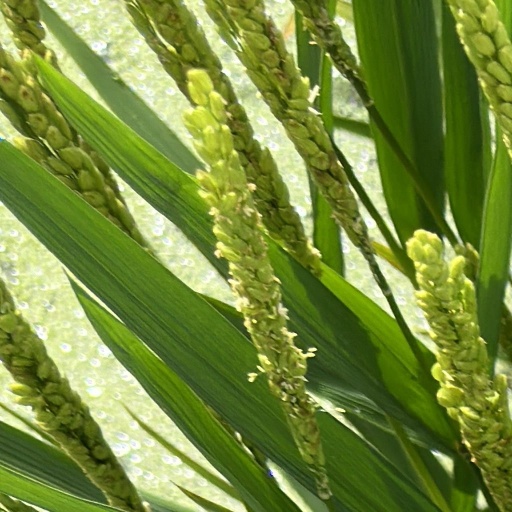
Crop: rice